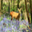
Label: deer